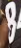
Number: 8